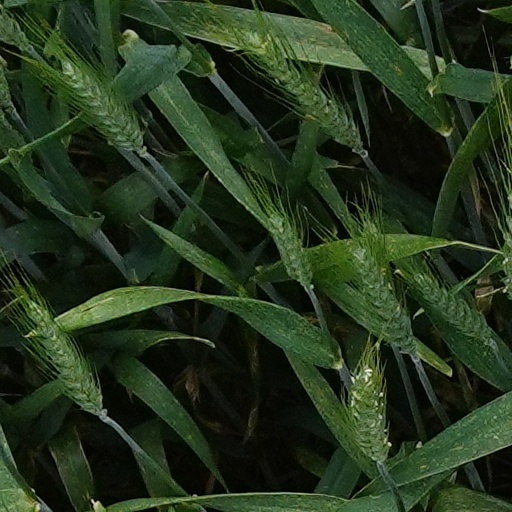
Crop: wheat